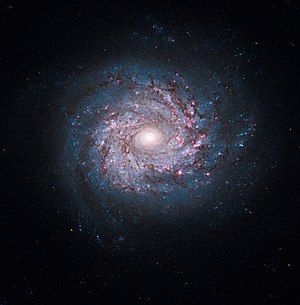
New General Catalogue
Objekt NGC 3982 optaget af Hubble-rumteleskopet
New General Catalogue er et katalog over næsten 8000 fjerne himmellegemer. Kataloget blev lavet af J. L. E. Dreyer i 1880'erne. Data til kataloget kom hovedsagelig fra William Herschels observationer. Både den nordlige og sydlige himmel halvkugle er dækket af kataloget, dog er den sydlige himmel halvkugle mindre grundigt dækket.